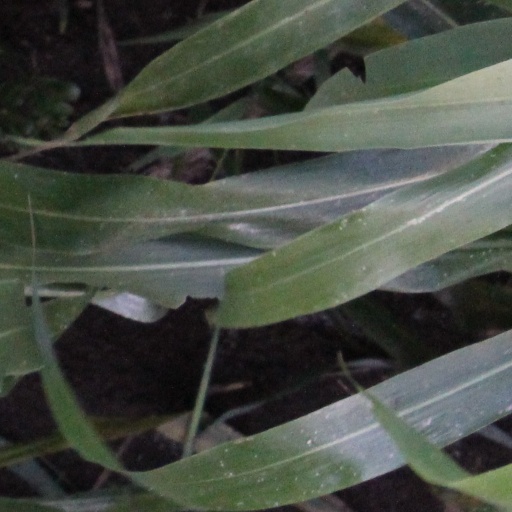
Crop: sorghum